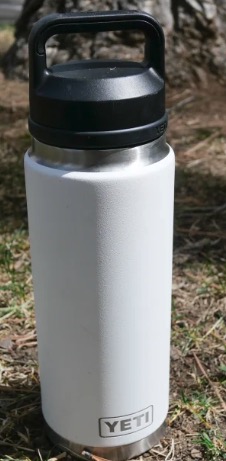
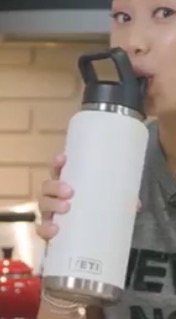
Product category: misc
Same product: yes